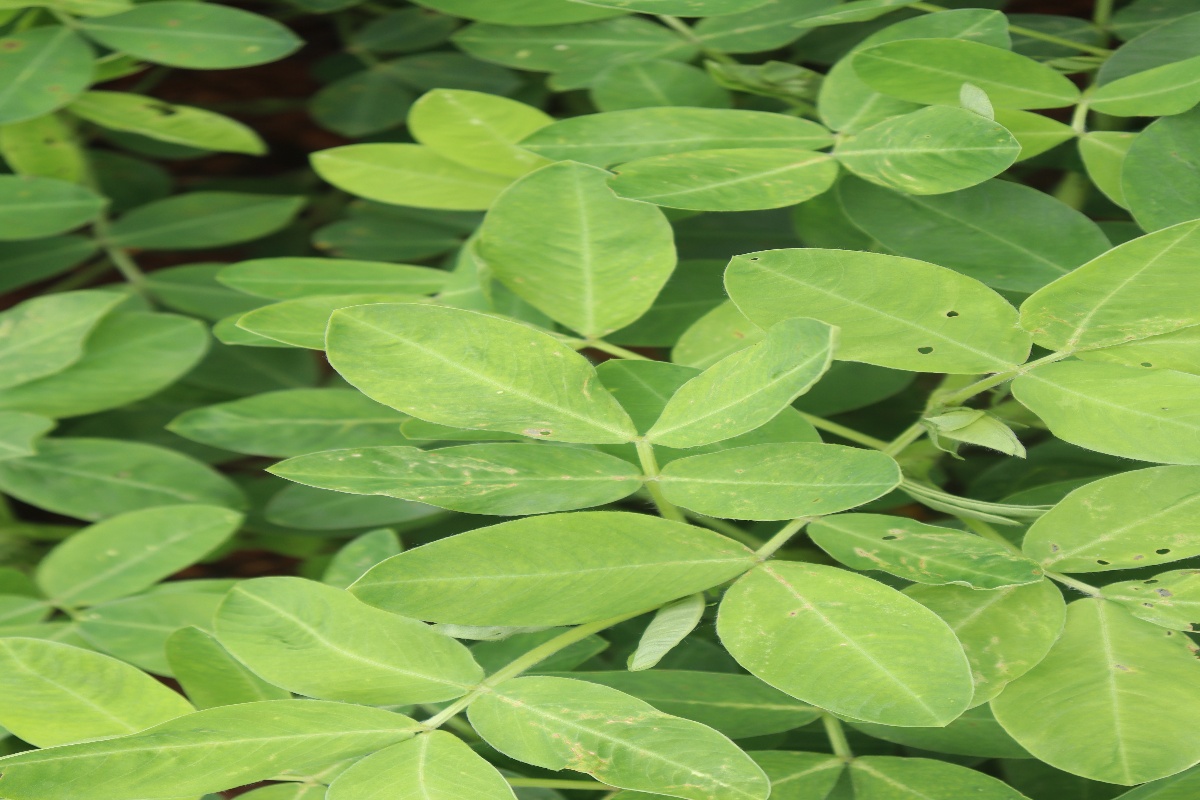
Label: early_leaf_spot